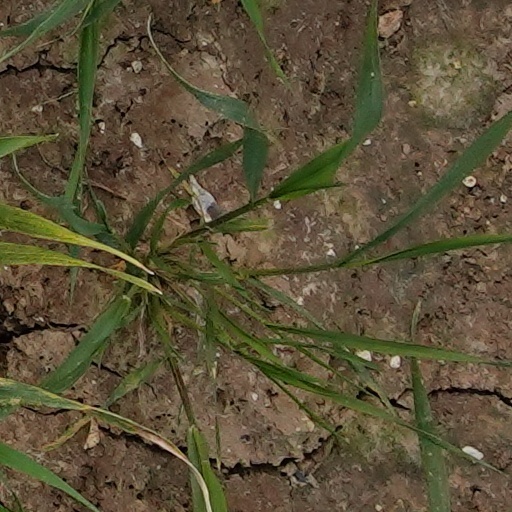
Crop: wheat